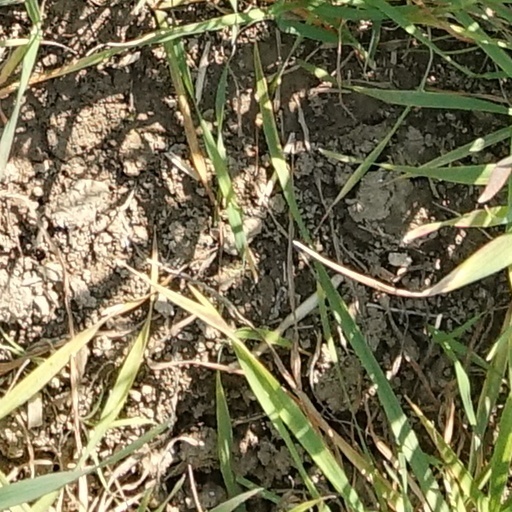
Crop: wheat